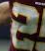
Number: 2